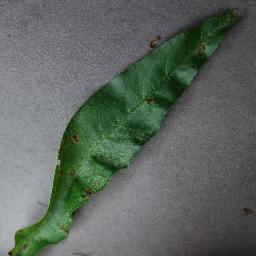
Label: Peach___Bacterial_spot